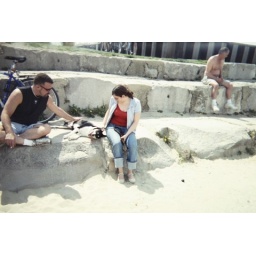
At the dog beach in Chicago